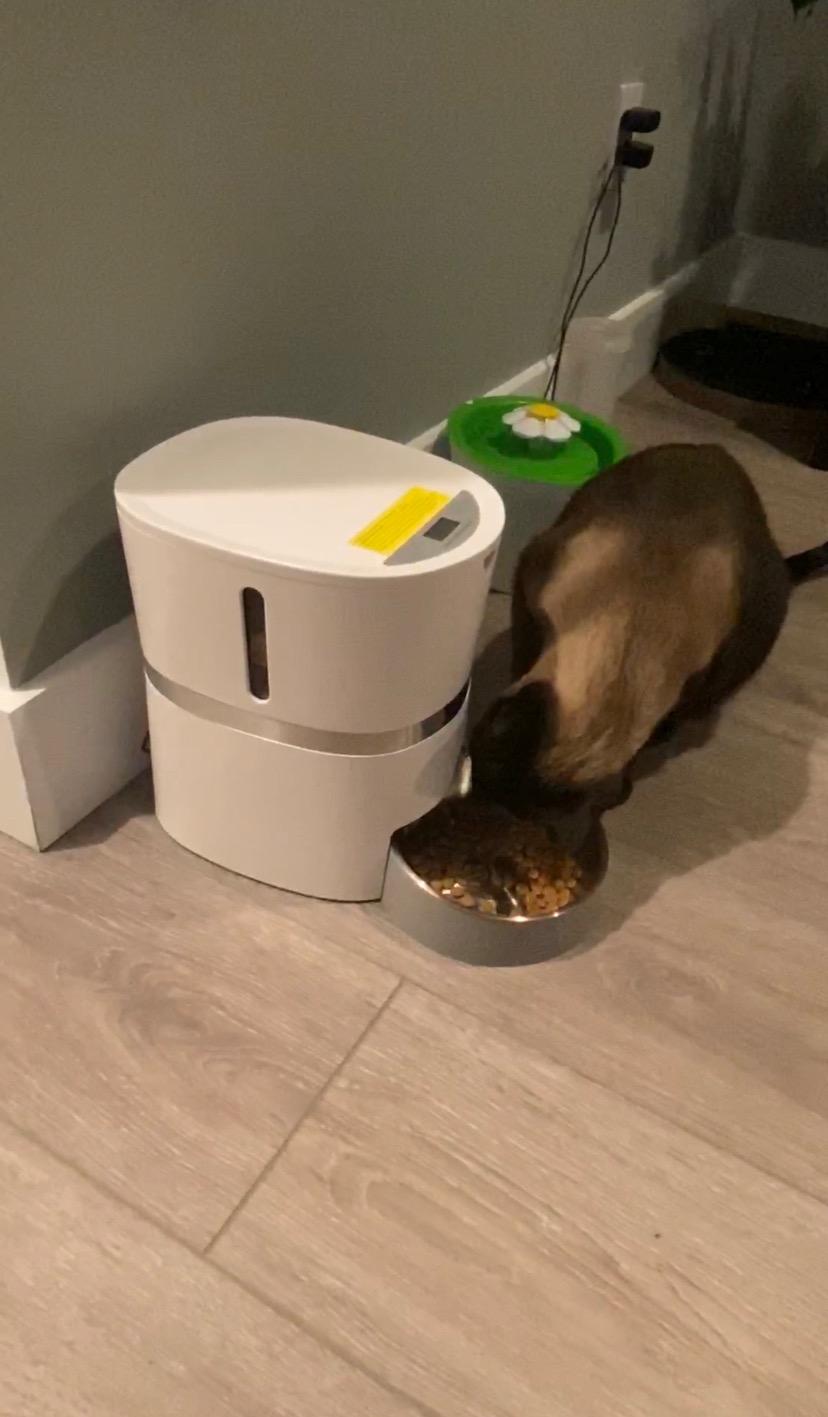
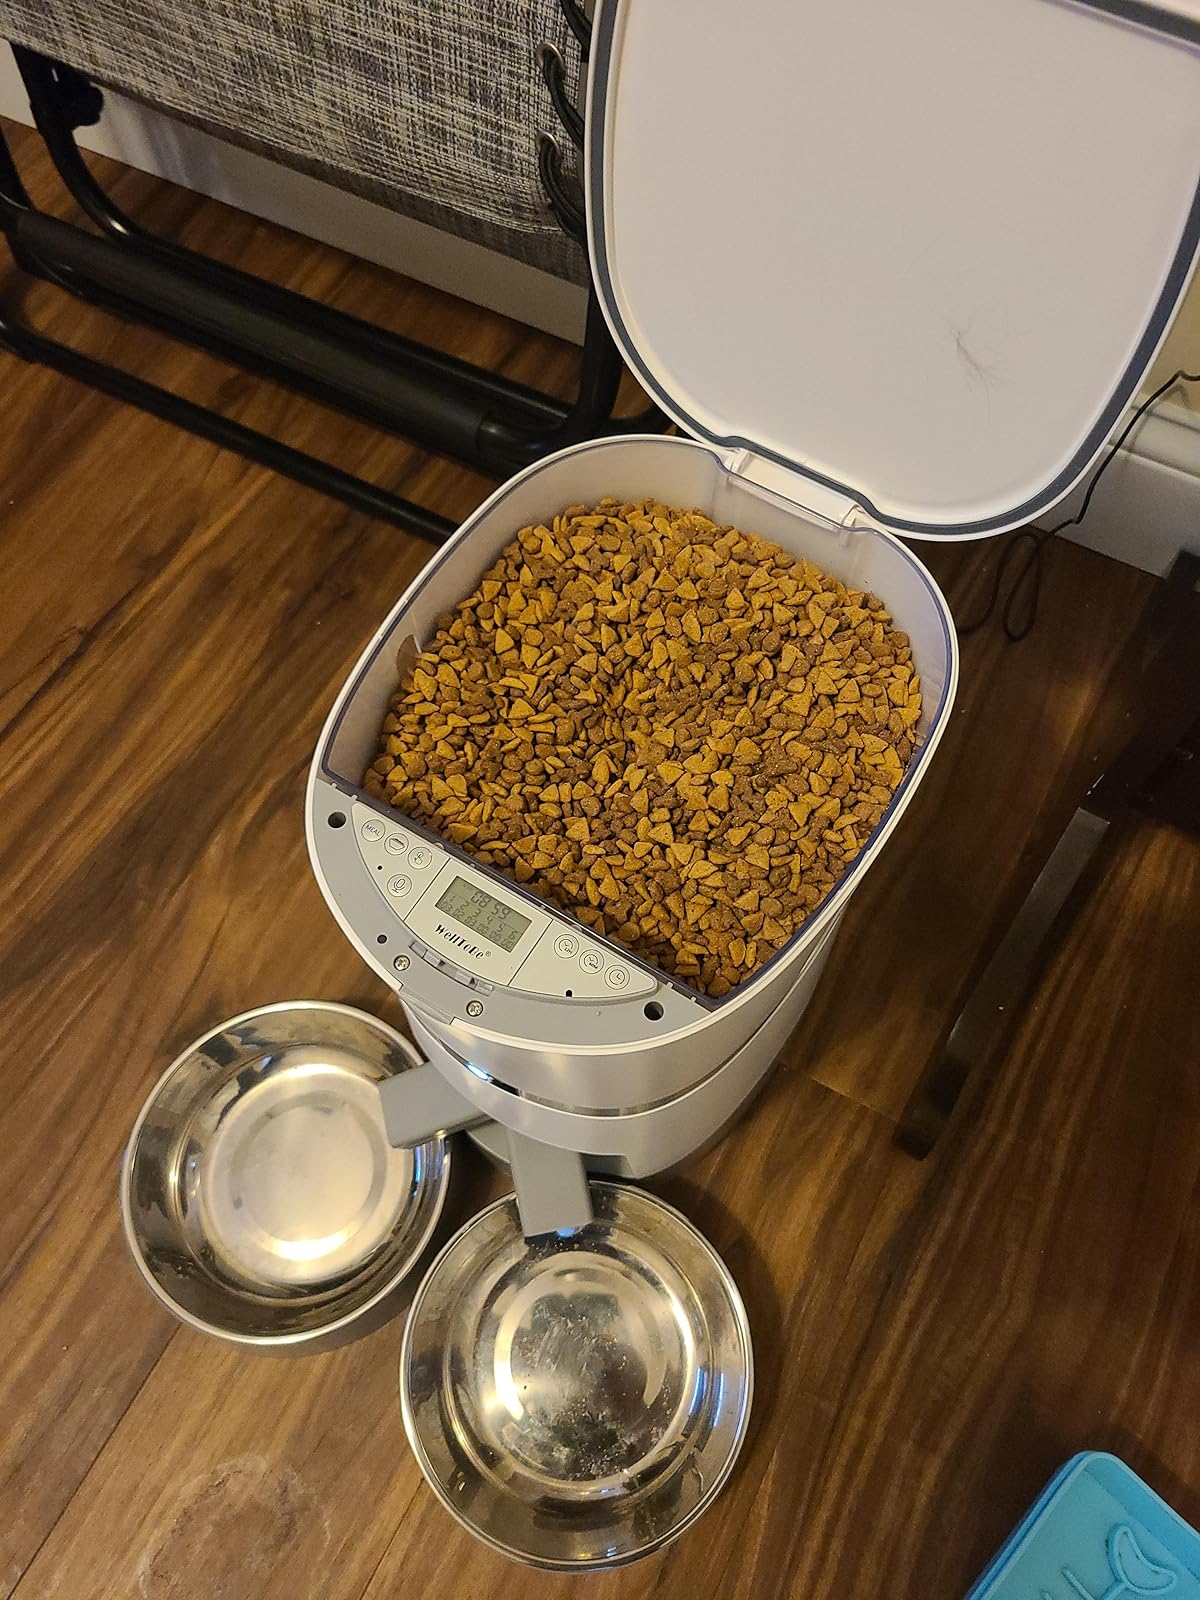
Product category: items_feeder
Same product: no